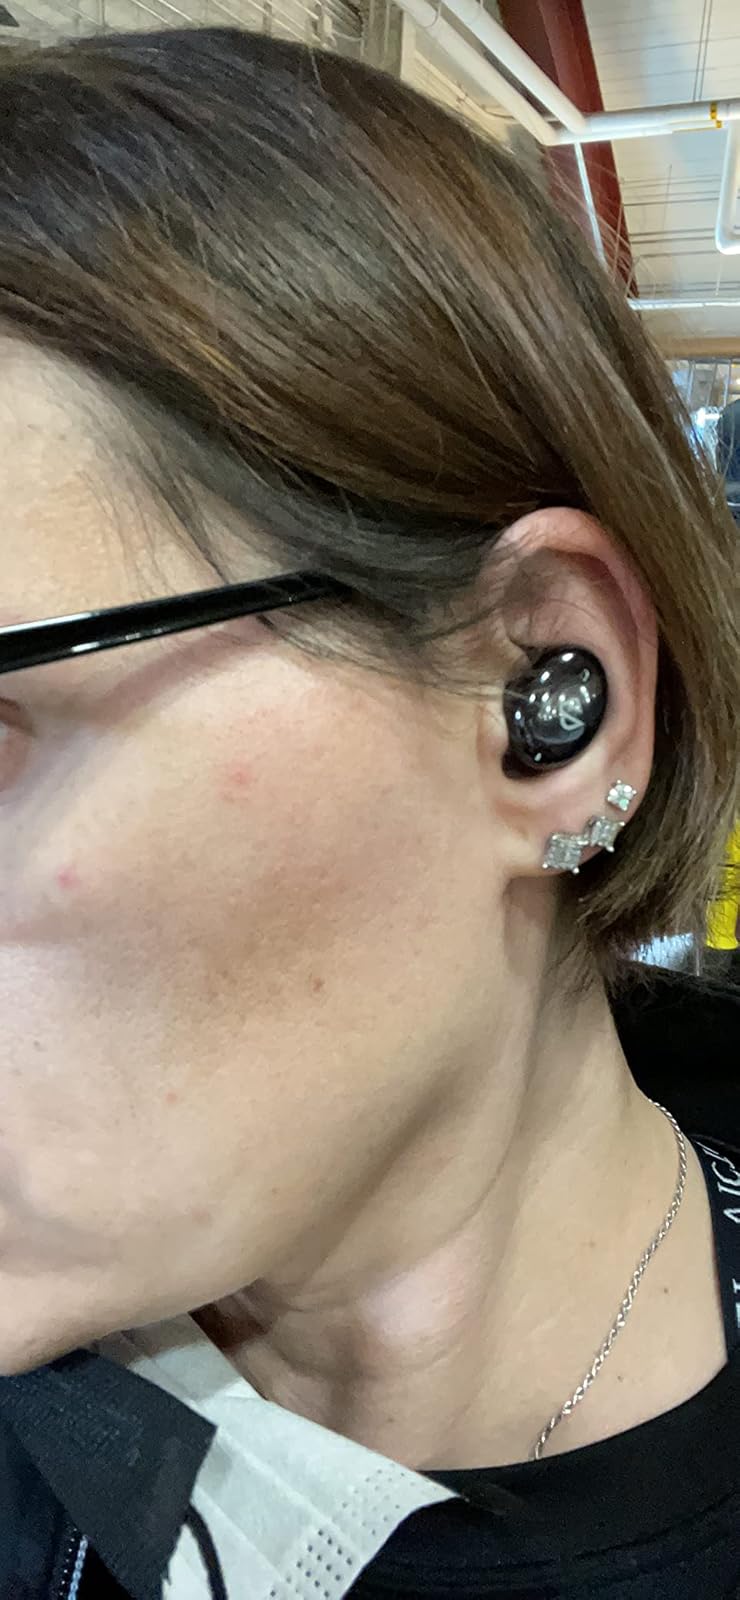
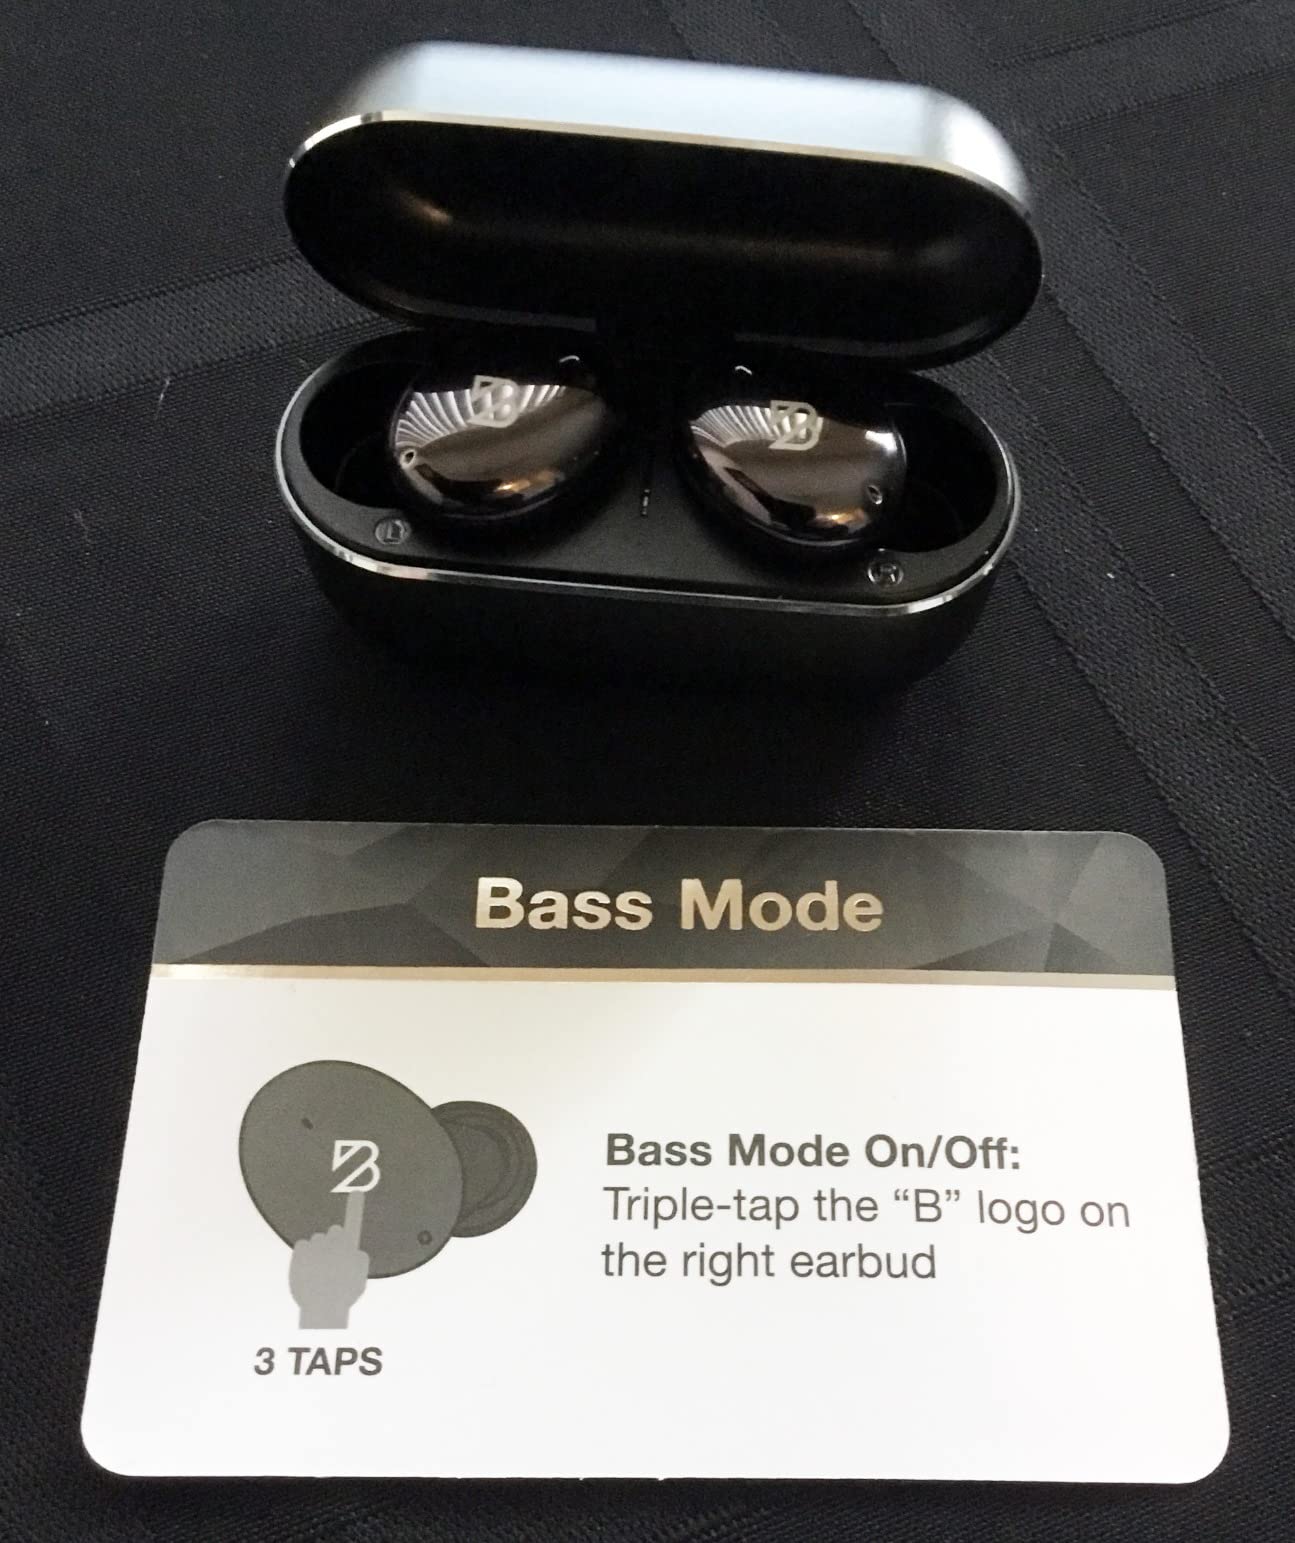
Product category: earbuds
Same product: yes